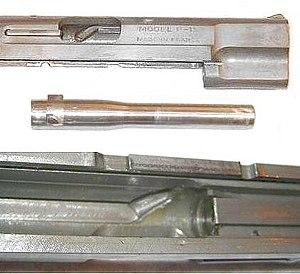
Le MAB PA15 est un pistolet semi-automatique simple action avec un chargeur à 15 coups conçu dans les années 1960 par la Manufacture d'armes de Bayonne dans le but remplacer le MAC modèle 1950 de l'armée française. Il succède au MAB PA8. L'essentiel de ce marché étant remporté dans les années 1980 par le PAMAS G1. Le MAB PA15 est produit de 1966 à 1982 à environ 100 000 unités.